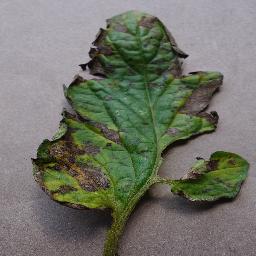
Label: Tomato___Early_blight